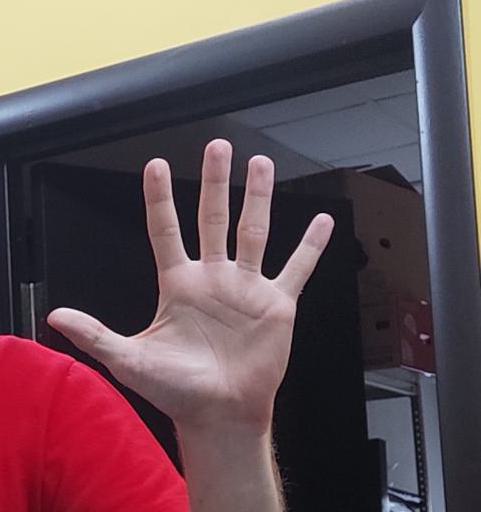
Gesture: palm